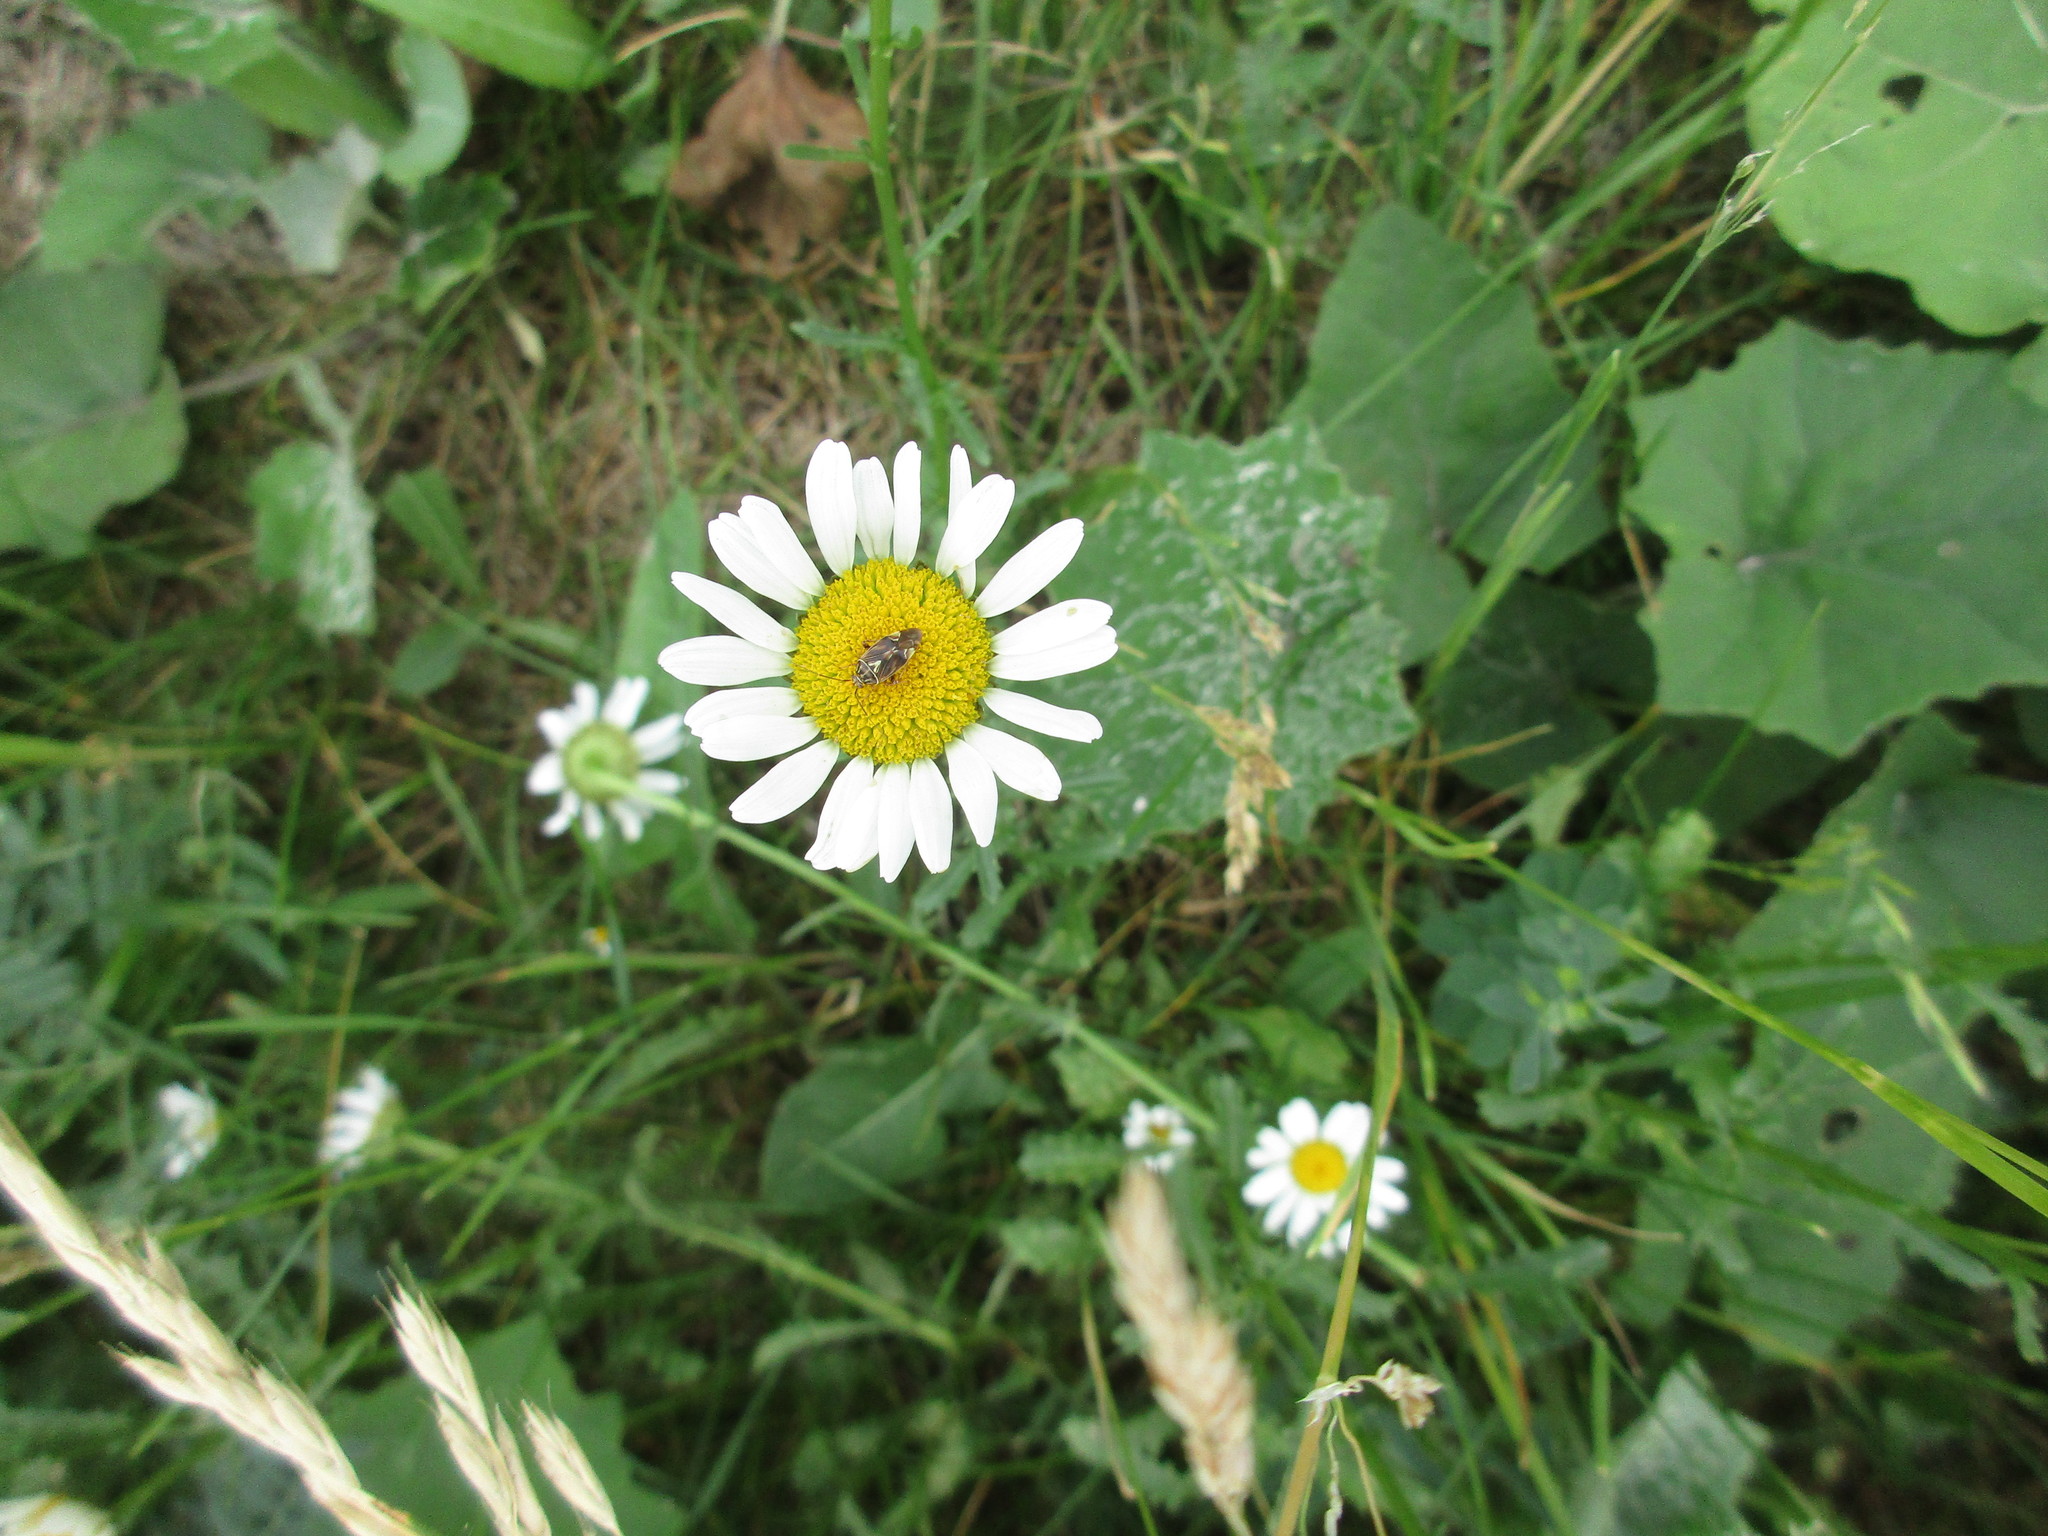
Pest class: lygus_bug